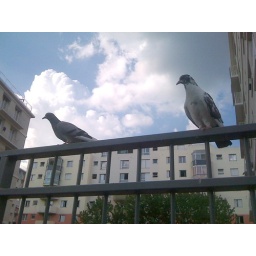
Two birds surrounded by buildings